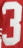
Number: 3